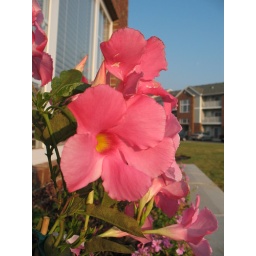
The flowers seem to look even more pink against the blue sky.